Answer in natural language. Which point is closer to the camera taking this photo, point B  or point C? Choose between the following options: B or C
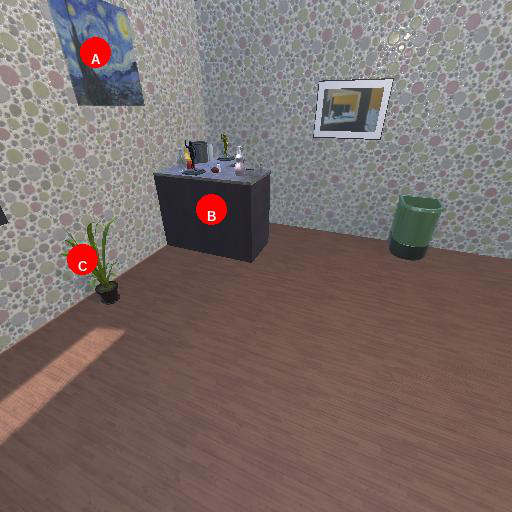
<answer>C</answer>